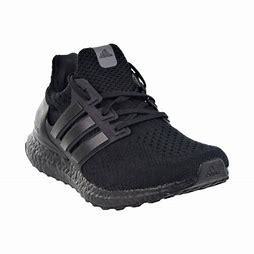
Brand: Adidas
Model: Ultraboost 5 DNA